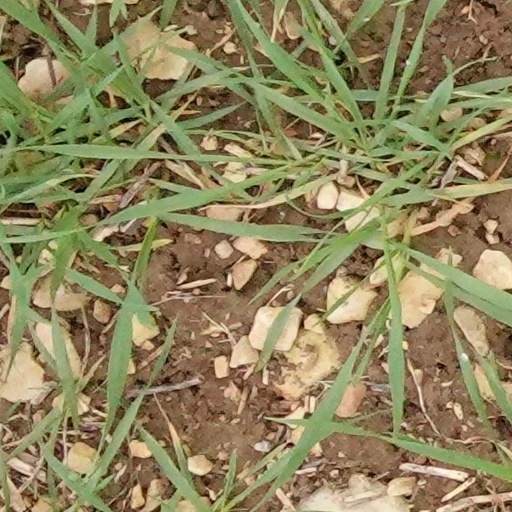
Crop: wheat